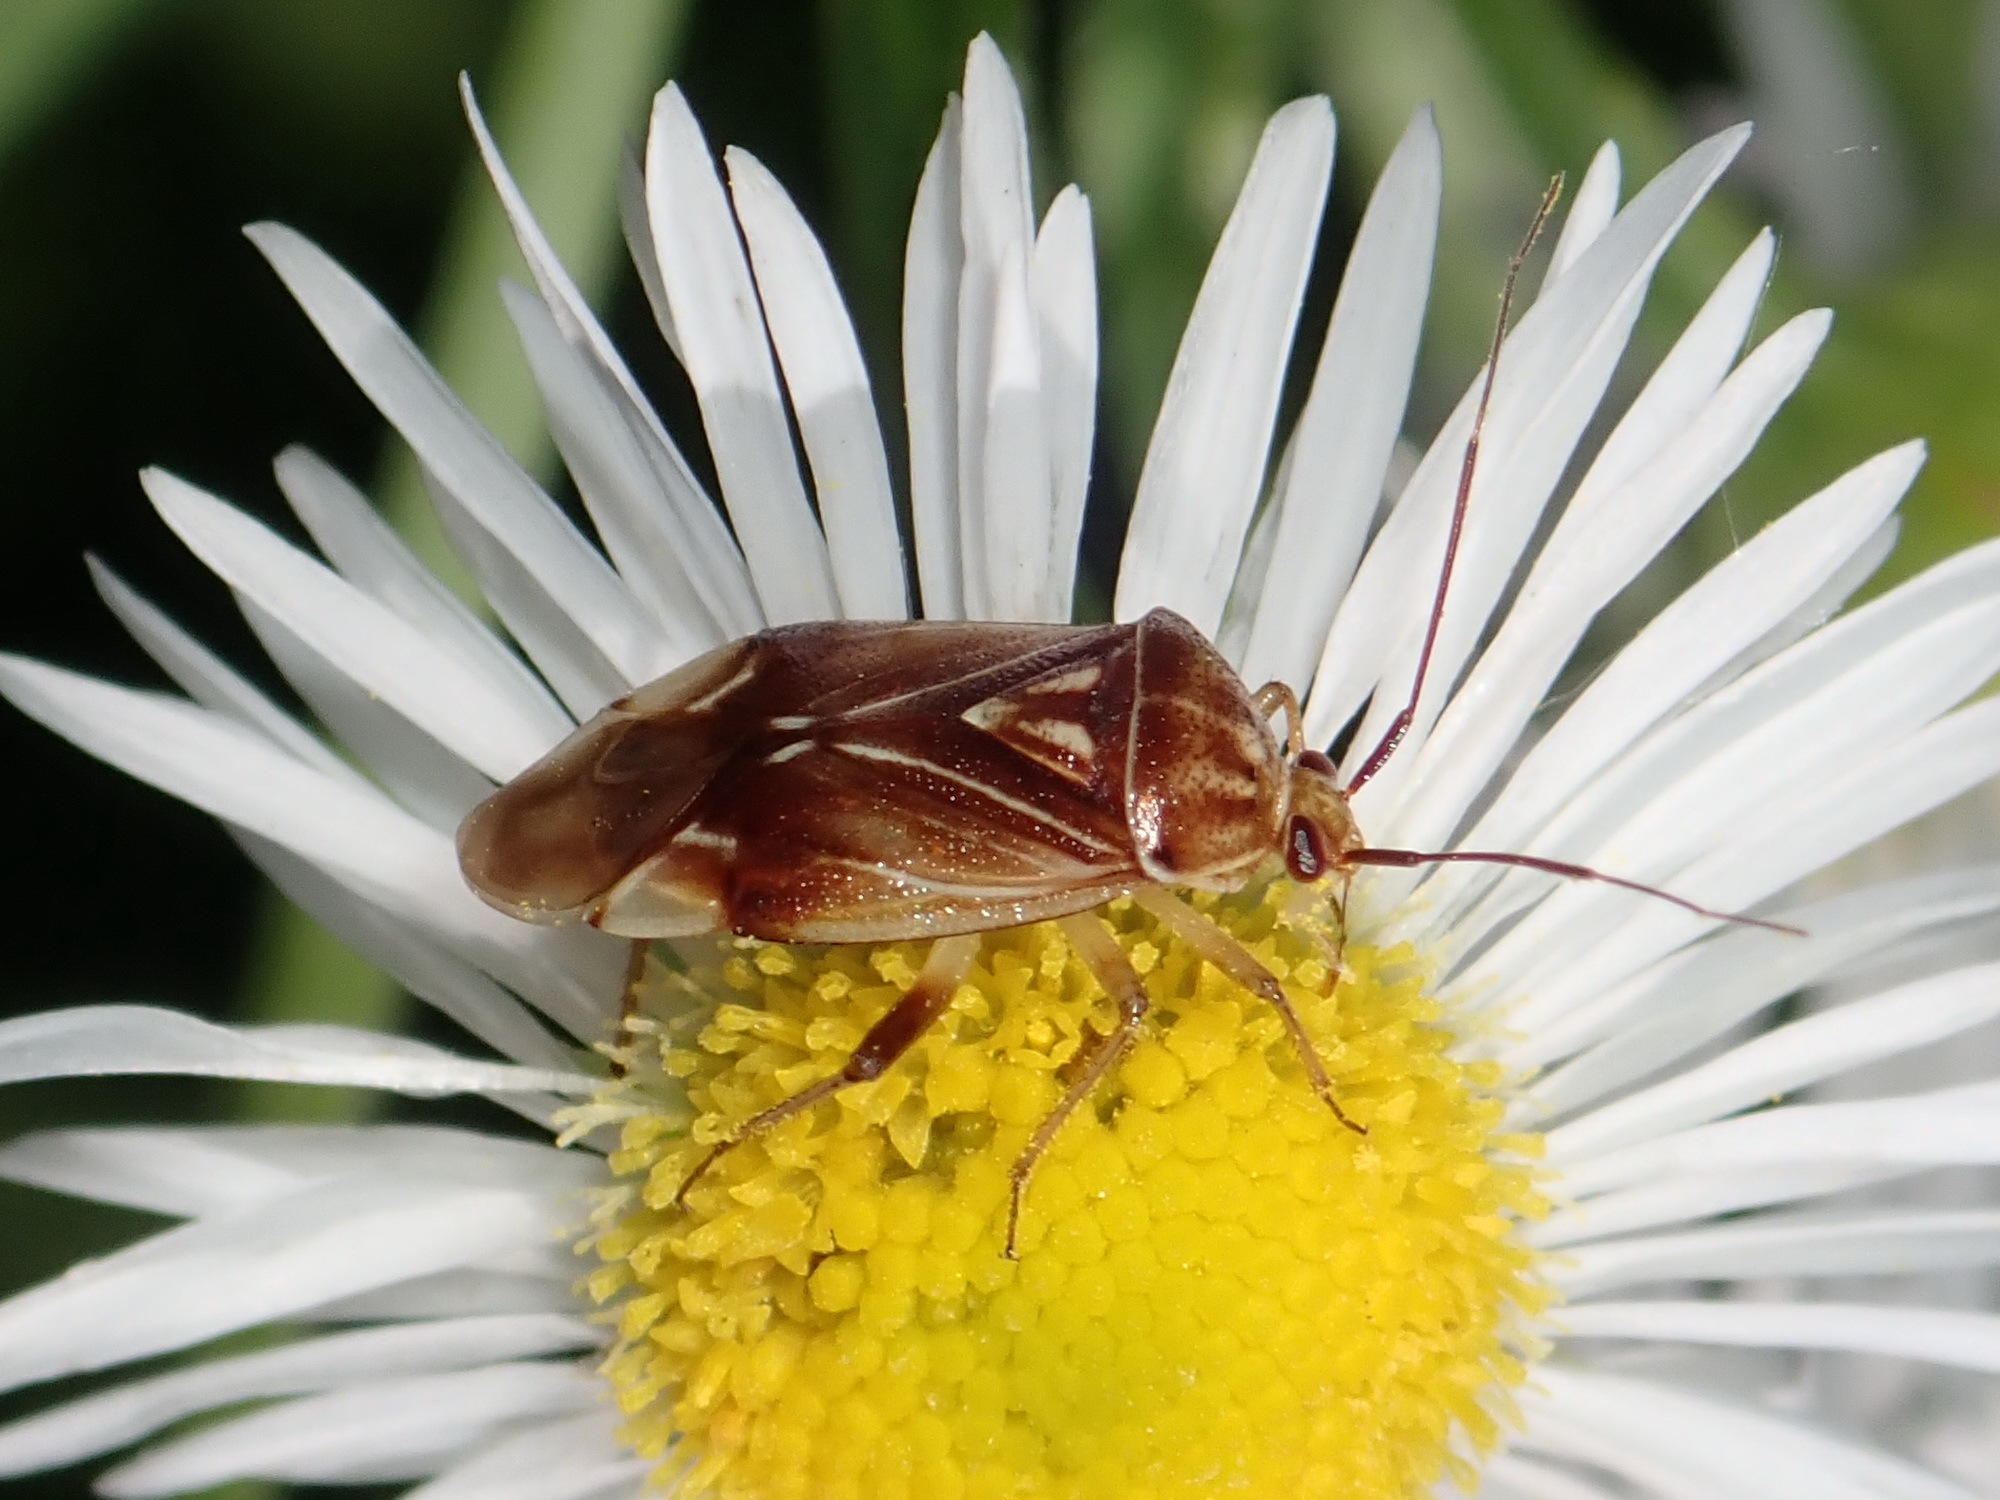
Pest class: lygus_bug